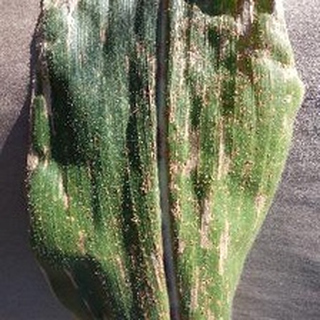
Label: corn_gray_leaf_spot